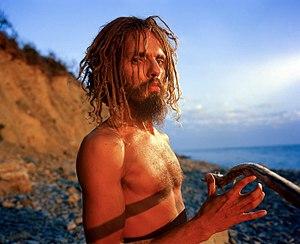
Nikita Shokhov, né le 7 janvier 1988 à Kamensk-Ouralski, URSS, est un photographe russe. Shokhov est un ancien élève d'Igor Moukhine et le vainqueur du concours World Press Photo 2014.